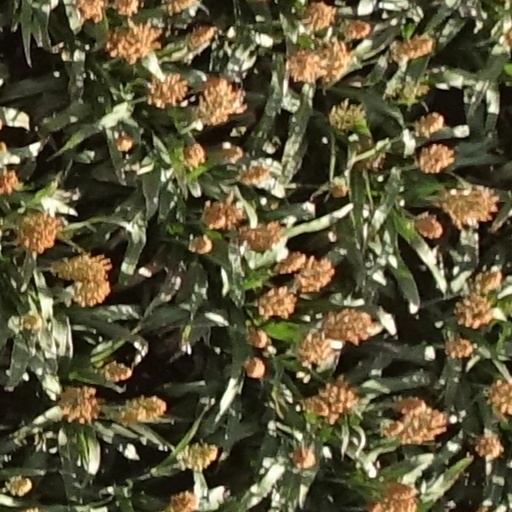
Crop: sorghum